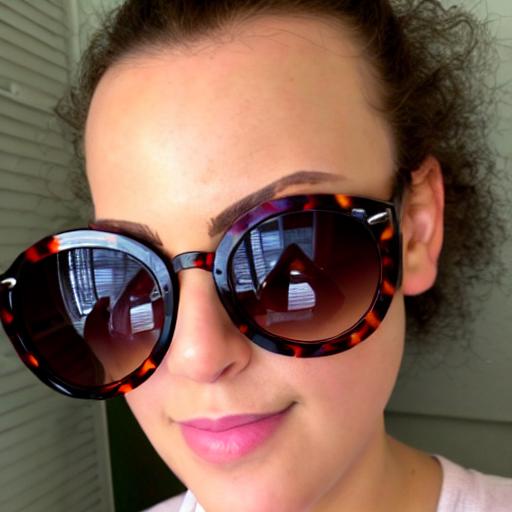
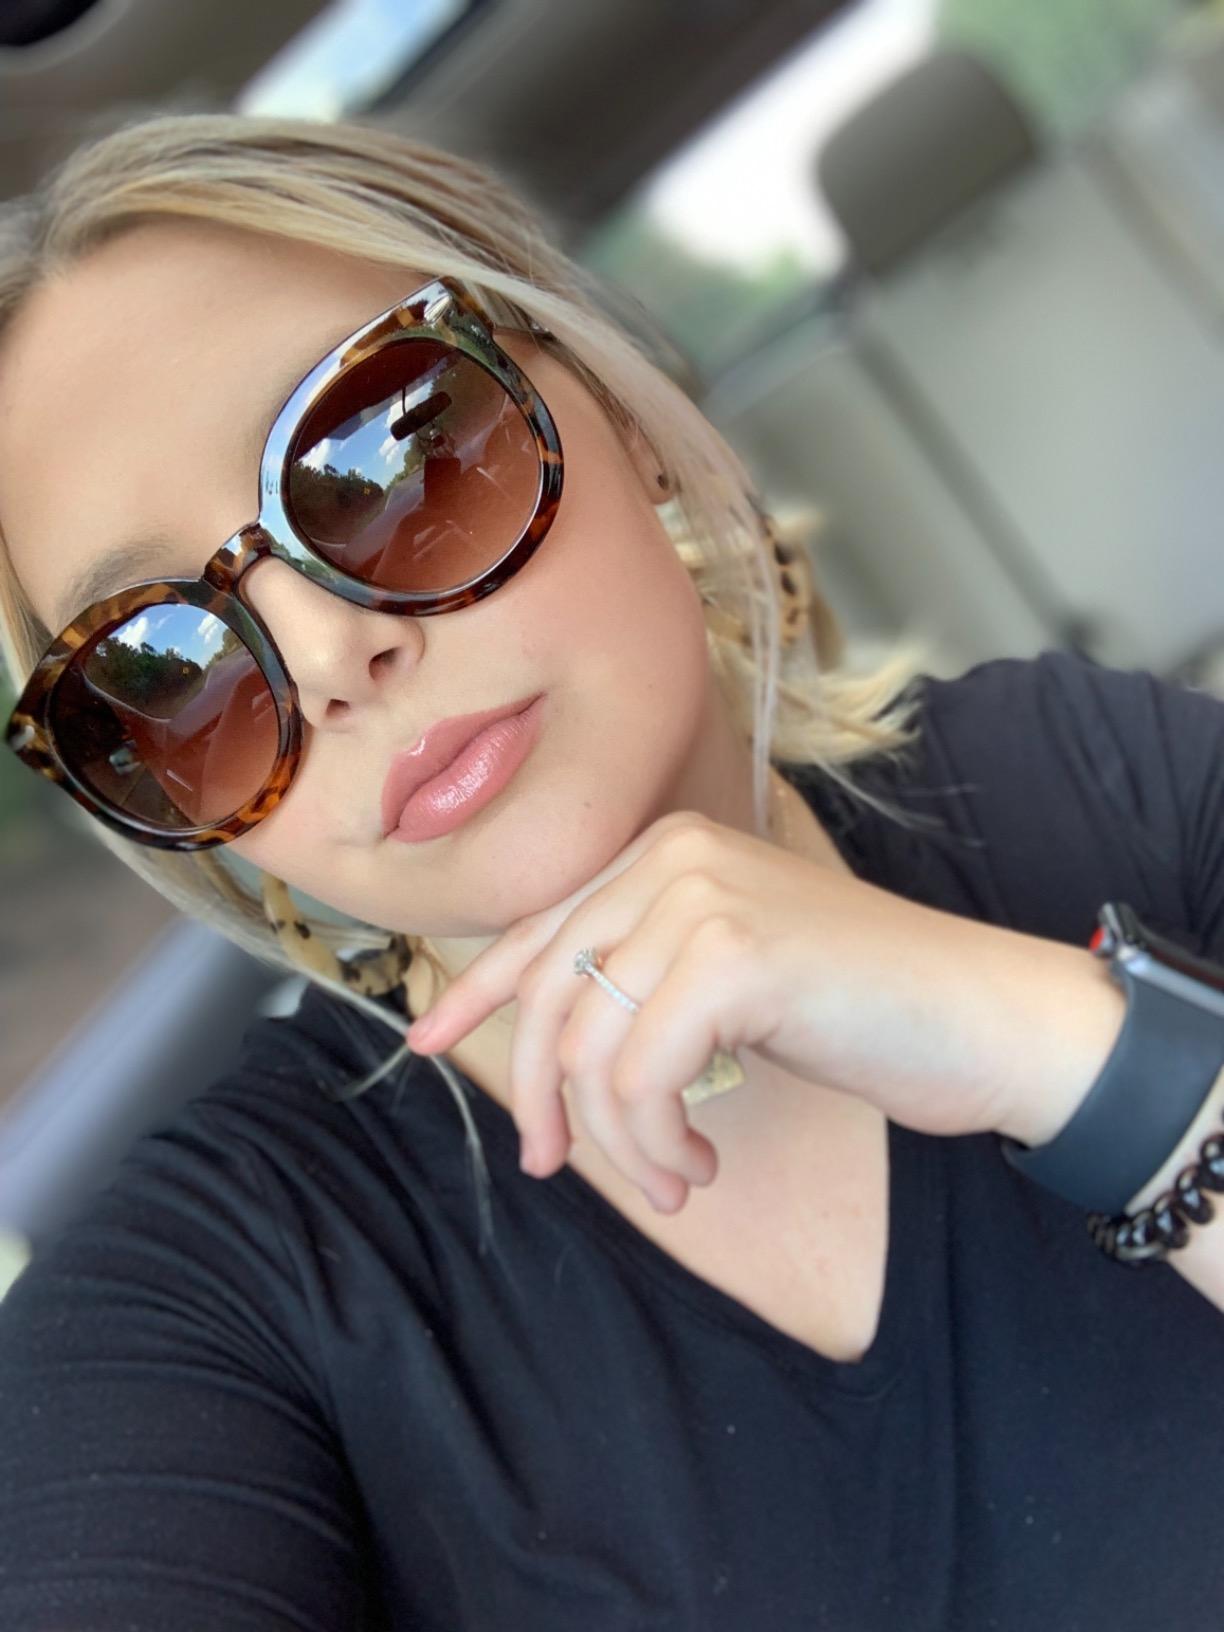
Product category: accessories_sunglasses
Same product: no